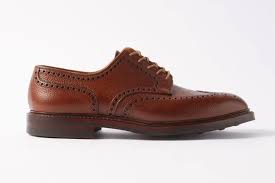
Label: Brogue